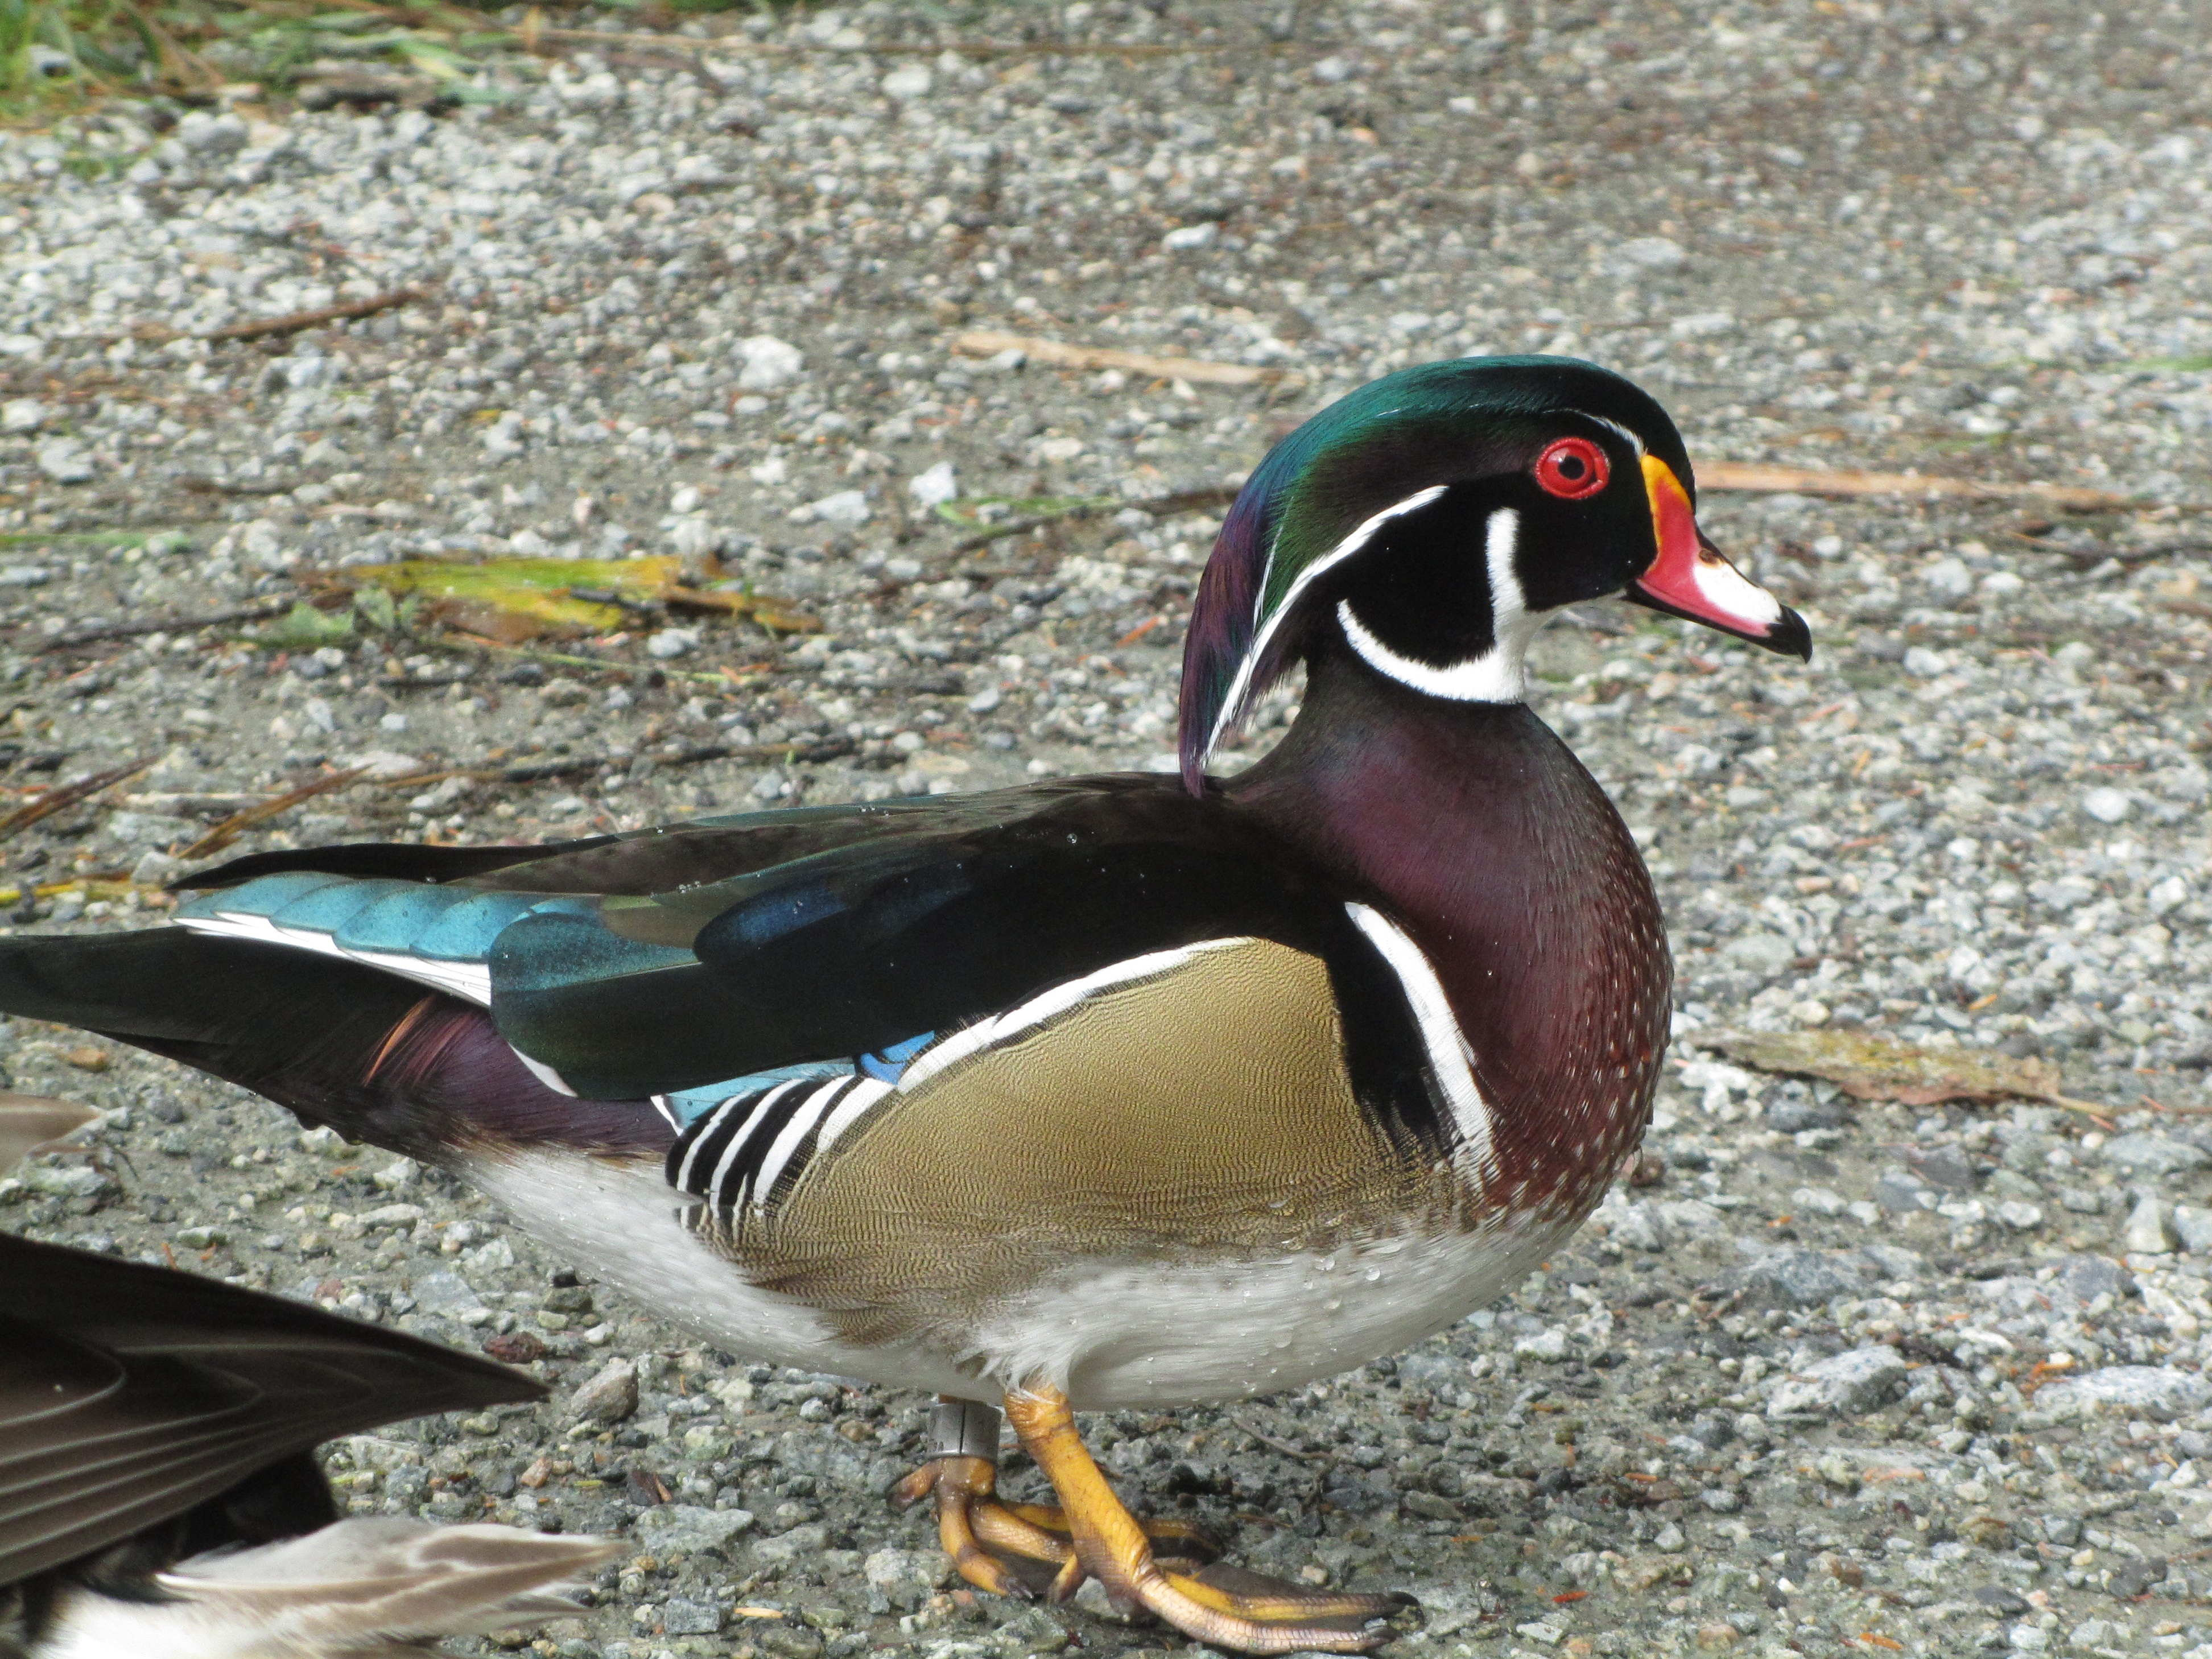
nature, bird, male, wildlife, beak, brown, fowl, fauna, plumage, poultry, drake, duck, wetland, vertebrate, waterfowl, waterbird, water bird, mallard, canard, wood duck, aix, ducks geese and swans